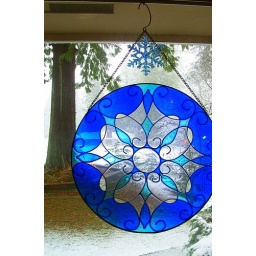
My blue stained glass circle---looking our early in the day of November 26, 2006